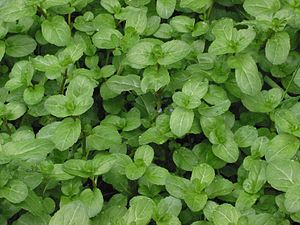
Tykbladet ærenpris / Galleri
Blade.
Tykbladet Ærenpris er en vildstaude med en krybende eller opstigende vækst, tykke blade og blå blomster. Den er knyttet til vedvarende, fugtige områder som moser, våde enge og bredder langs vandløb.